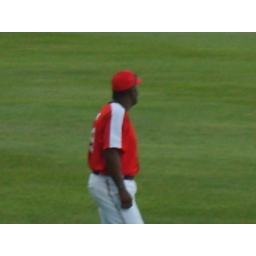
That Darned Joe Carter and one of his Rotten home runs put a dent in the roof of my van!